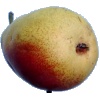
Label: Pear 2